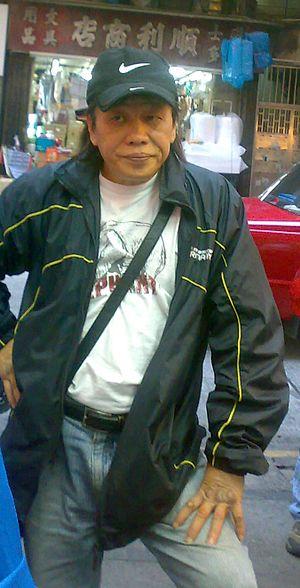
Bruce Leung, de son vrai nom Leung Siu-lung mais né sous le nom de Leung Choi-sang le 28 avril 1948, est un acteur hongkongais spécialisé dans les films d'arts martiaux. Il fait partie des acteurs de la bruceploitation des années 1970, c'est-à-dire de ces « clones » de Bruce Lee qui sont apparus après la mort soudaine de l'acteur. Il est aussi parfois crédité sous le nom de Bruce Liang ou Bruce Leong.